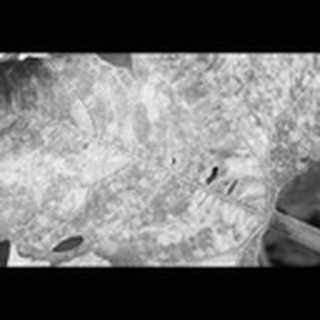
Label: cotton_powdery_mildew